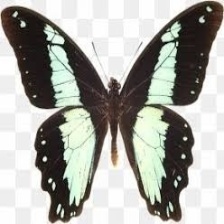
Species: GREAT JAY